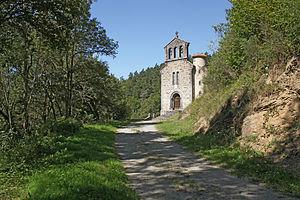
Église Saint-Clair de Montclard
Montclard est une commune française située dans le département de la Haute-Loire en région Auvergne-Rhône-Alpes. La commune ne comporte pas vraiment de village, c'est plutôt un ensemble de hameaux. Celui de Montclard était autrefois le plus grand et peut être considéré comme village car possédant une église paroissiale, mais il s'est désertifié au fil du temps. Situé au fond d'une vallée au bout d'une route sans autre issue, on y trouve encore l'ancienne mairie et l'ancienne école, mais c'est surtout l'église à clocher-peigne qui est d'intérêt. Saint Clair, patron de la paroisse, y est fêté chaque dernier dimanche de septembre. La mairie est actuellement située au hameau de Trabesson. Essentiellement couverte de forêts, la commune est un lieu privilégié pour les activités de pleine nature.